Hannah med H

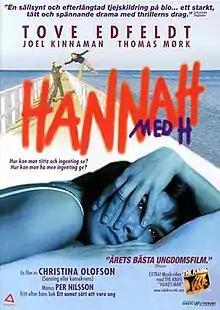
Swedish cover

Hannah med H is a 2003 Swedish film, about an 18-year-old woman named Hannah (Tove Edfeldt), who has just moved away from home. She meets a man named Jens (Thomas Mørk), claiming to be a teacher who admires her poetry. However, she starts to receive prank calls, and feels she is being watched. She then discovers that "Jens" is not actually called Jens, or a teacher at all. The soundtrack for this film was created by the Swedish electropop band The Knife, and released as an album, Hannah med H Soundtrack.